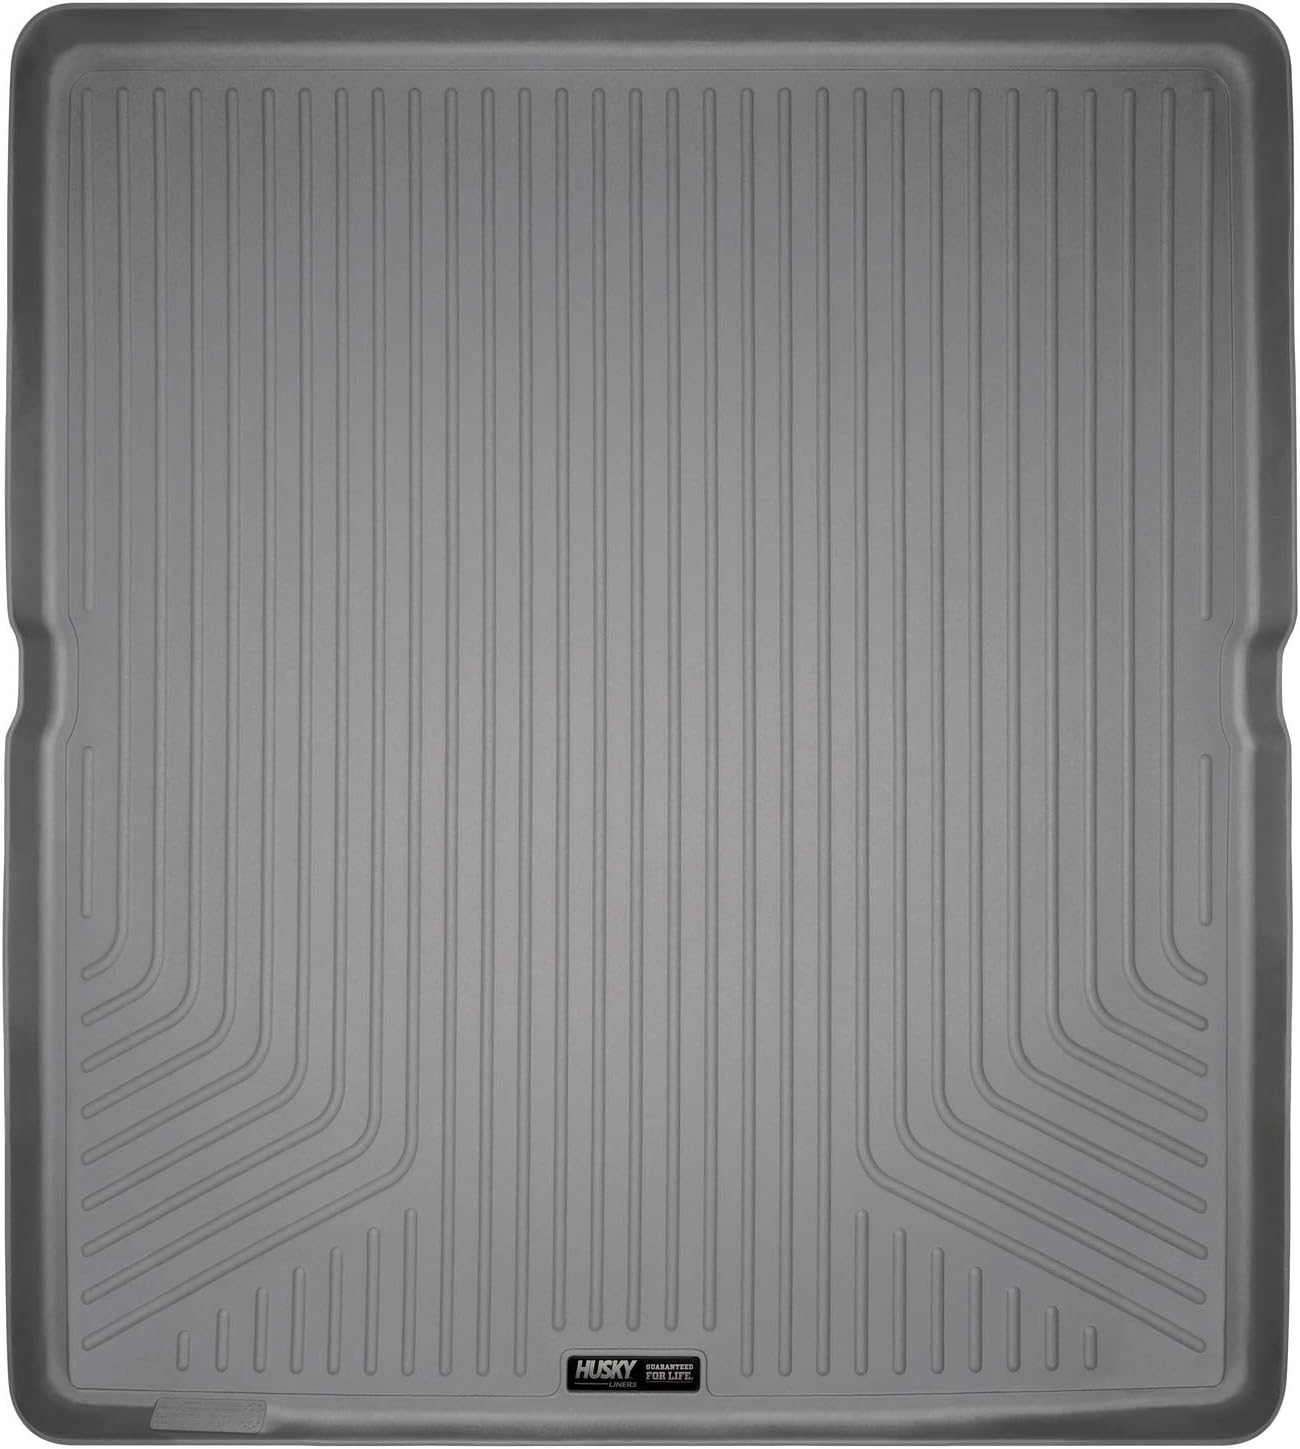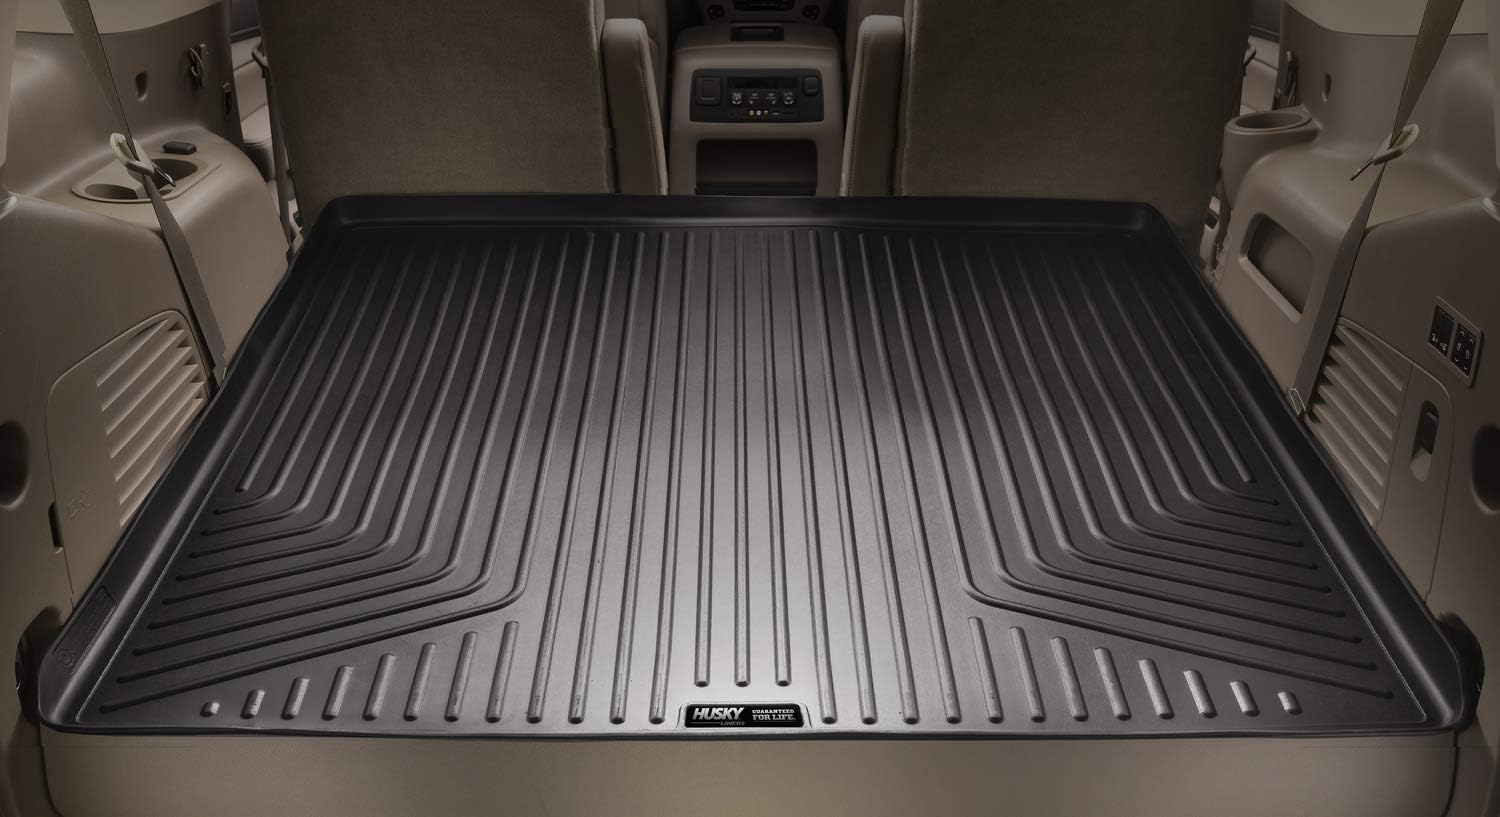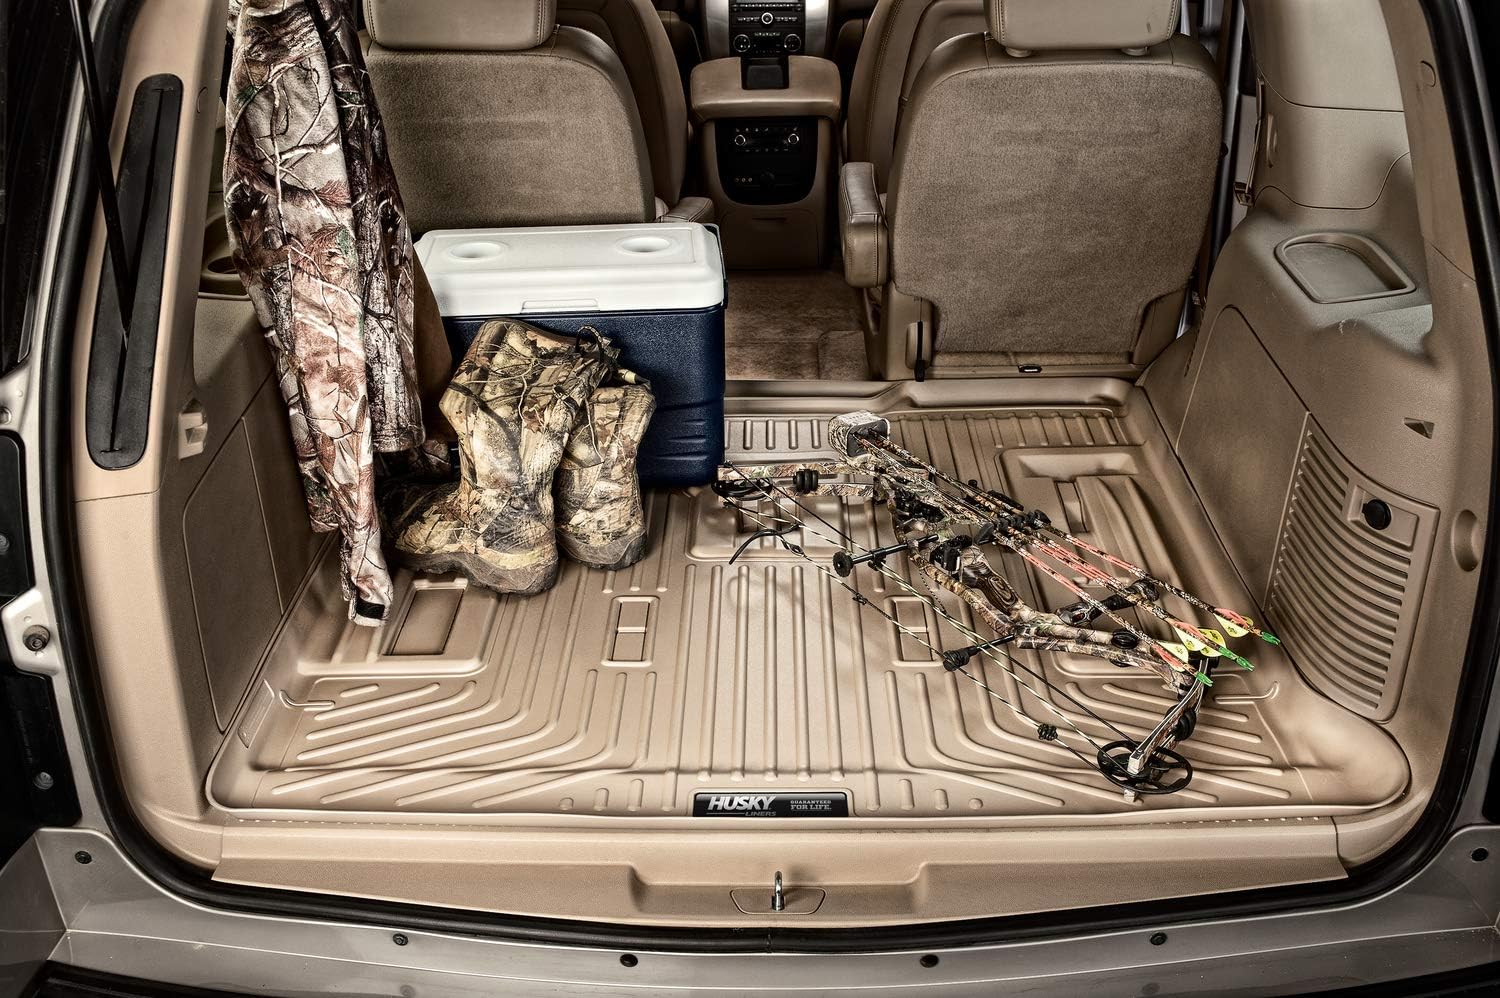
Husky Liners Weatherbeater | Fits 2007 - 2016 GMC Acadia, 2017 GMC Acadia Limited, 2007 - 2010 Saturn Outlook, Cargo Liner Behind 2nd Seat - Grey | 22032
Category: Automotive
Husky Weatherbeater combines a laser-tight fit with legendary durability. The original all-weather liner’s construction forms a no-slip zone with zero edge curl, while its StayPut Cleats keep it firmly anchored underfoot. Husky’s indestructible liner material stands up to chemicals like gas, oil and battery acid, and stays tough and flexible in conditions from sub-zero to blistering hot. Its laser-scanned, FormFit Design gives your truck, van or SUV an ultra-clean look with easy cleanup to match—just yank it out, hose it down, and carry on. Husky’s patented FormFit Edge creates a raised barrier along the door jam that keeps mud, snow, and spills contained, carpets unstained. It’s unbeatable Husky protection for life, warrantied the same. Available in black, tan, and grey. Proudly made in the USA.
Features: CUSTOM FIT — 2007 - 2016 Acadia/17 Acadia Limited | PERFECT EDGE-TO-EDGE FIT — All floorboards are laser-scanned in 3D using our proprietary FormFit design process, for an ultratight, glove-like fit for your make & model. | UNBEATABLE ALL-WEATHER PROTECTION — Husky’s indestructible liner material stands up to battery acid, oil and conditions from sub-zero to blistering hot. It’s strong yet flexible, for a smooth, even look and feel. | LIFE CONTAINED, NOT STAINED — Its patented FormFit Edge creates a raised barrier along the door jam that keeps mud, snow, and liquids fully contained for easy clean up. | TAKE IT OUT, HOSE IT DOWN, CARRY ON — Weatherbeater is easy to remove and clean up; spray it down, shake it off, and carry on. Proudly made in the USA, warrantied for life.